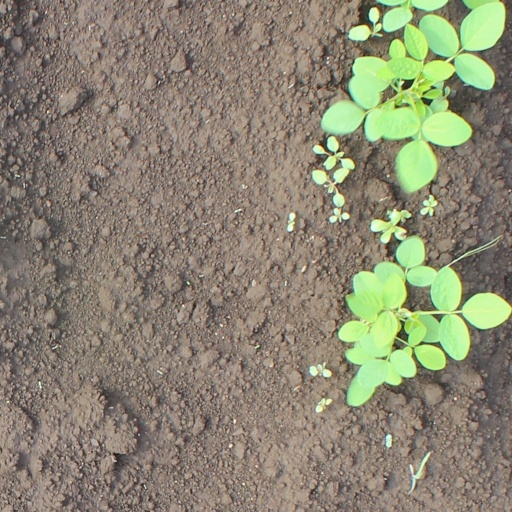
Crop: soybean